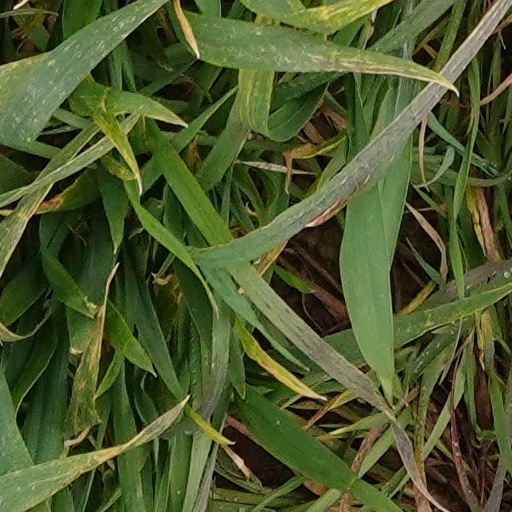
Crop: wheat